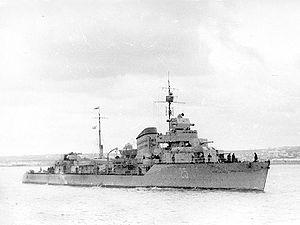
La classe Gnevny est une classe de destroyers construits pour la Marine soviétique à la fin des années 1930 et au début des années 1940.